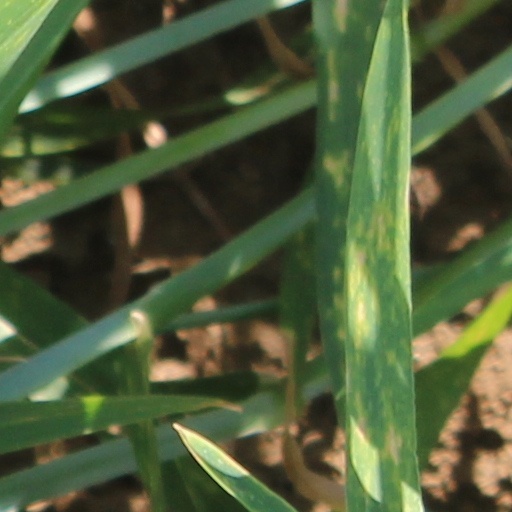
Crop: wheat